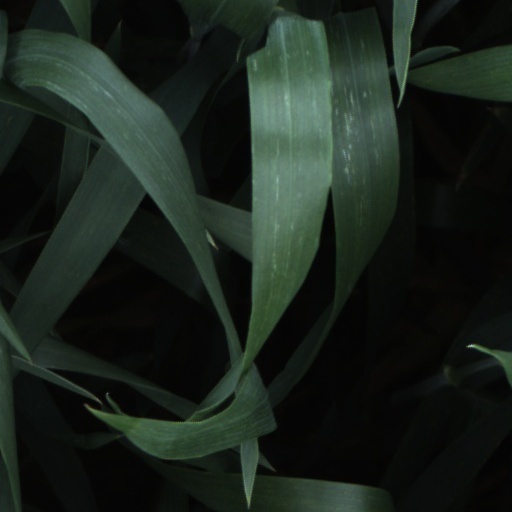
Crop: wheat